Inferno (Strindberg novel)

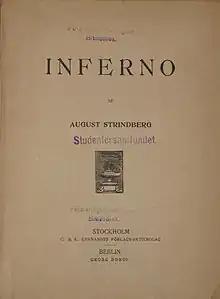
The title page of the first edition of August Strindbergs "Inferno" from 1897

Inferno is an autobiographical novel by August Strindberg. Written in French in 1896–97 at the height of Strindberg's troubles with both censors and women, the book is concerned with Strindberg's life both in and after he lived in Paris, and explores his various obsessions, including alchemy, occultism, and Swedenborgianism, and shows signs of paranoia and neuroticism.